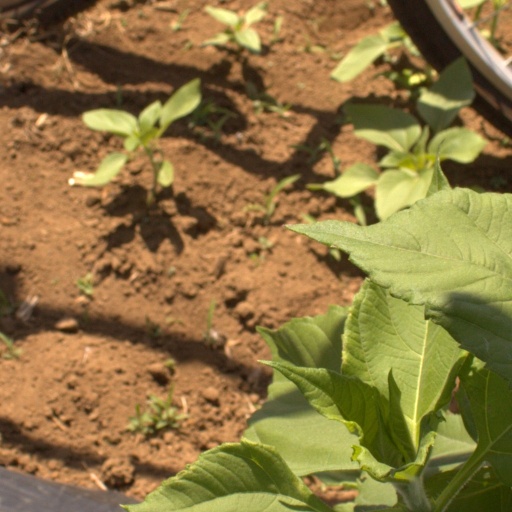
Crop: Jerusalem artichoke